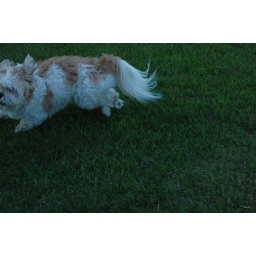
toru at my parent's house in hager city, wisconsin running around playing with his papa kuya